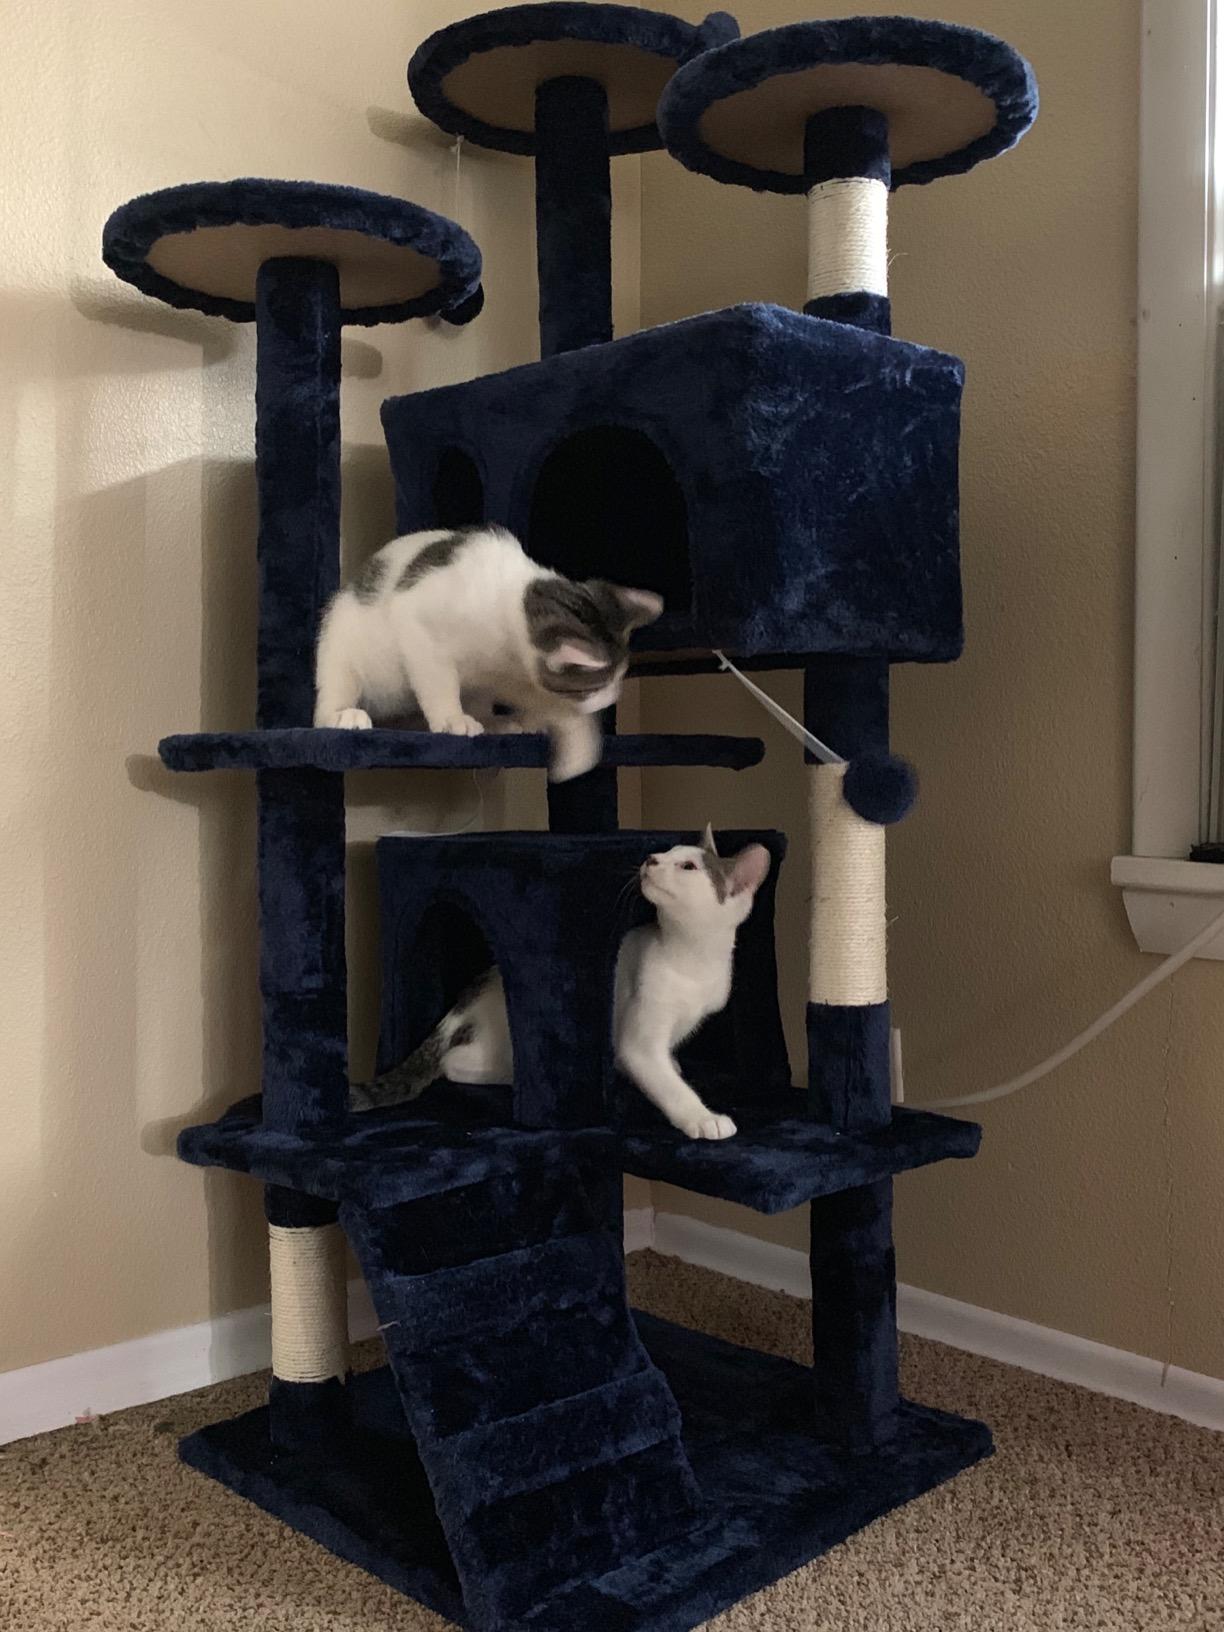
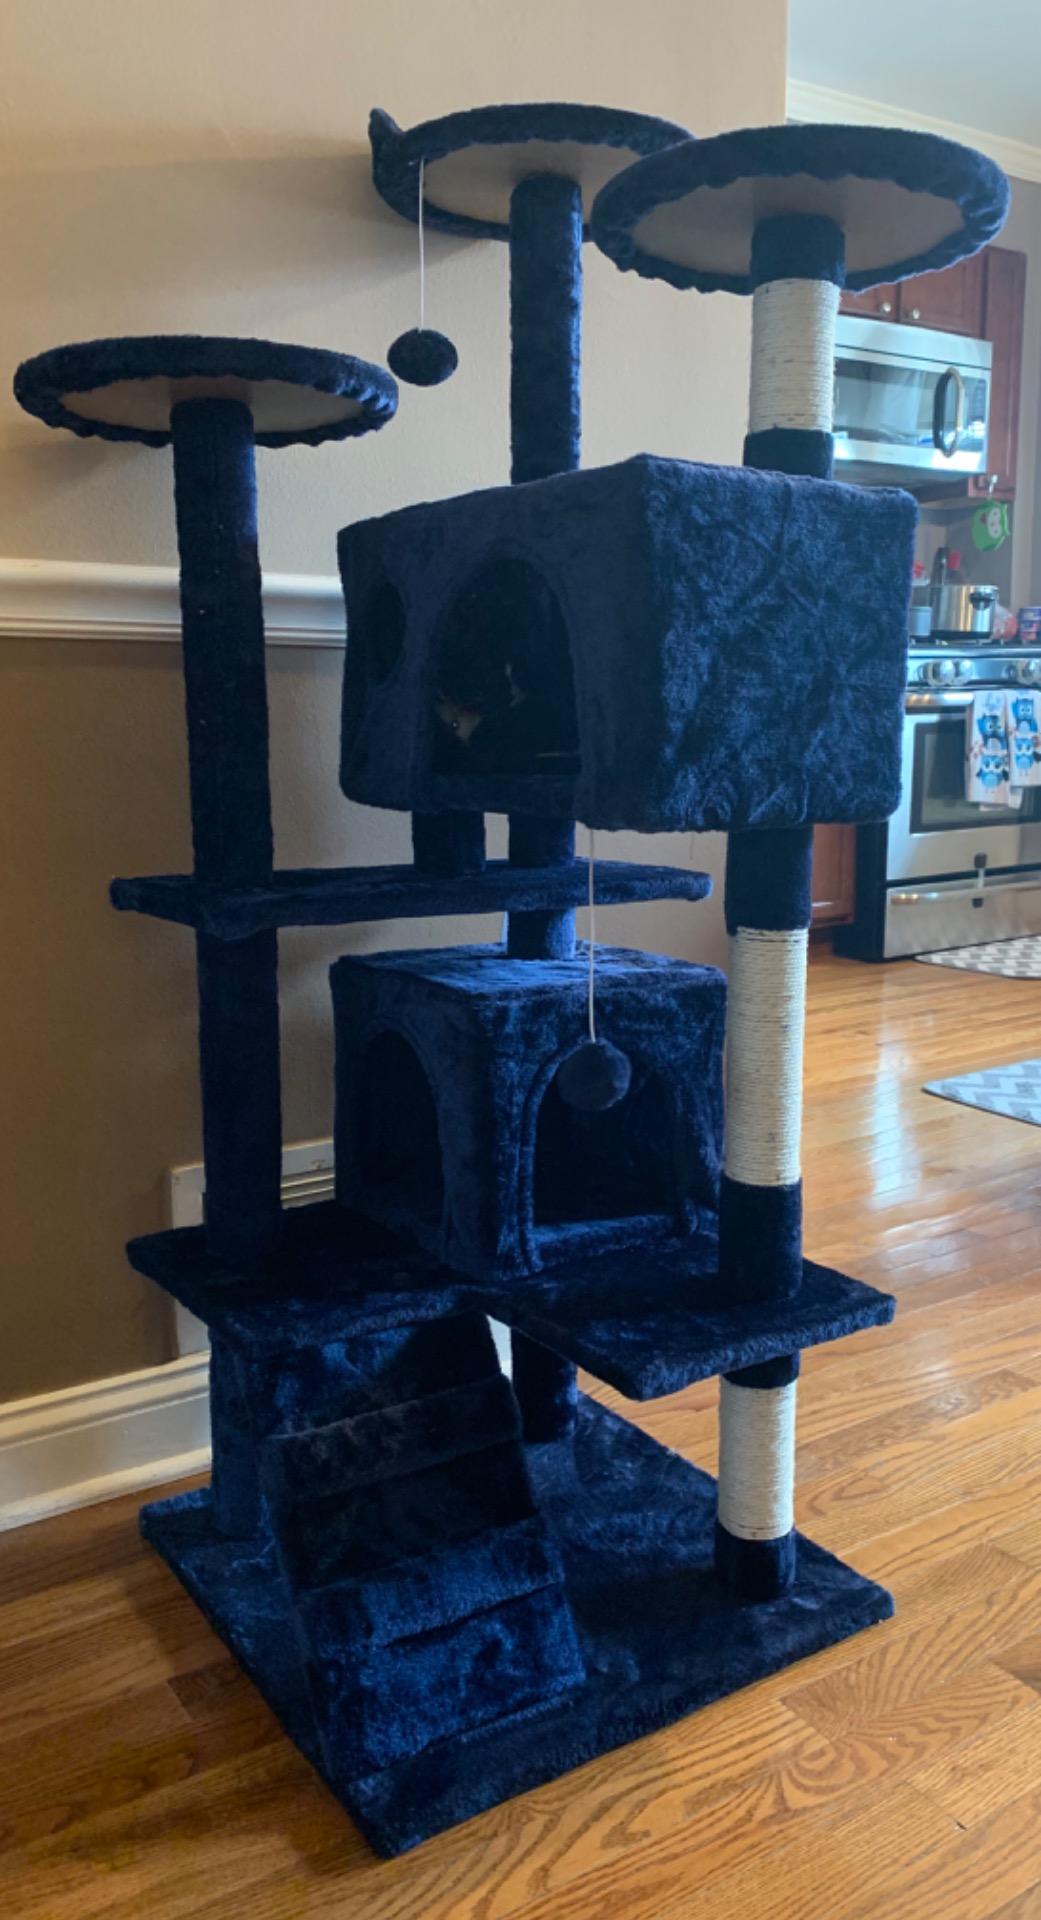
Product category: items_cat tree
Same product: yes